Ken Doherty

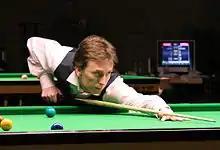
2011 Paul Hunter Classic

Doherty had an excellent start to the 2011–12 season as he qualified for the Australian Goldfields Open, where he reached his first ranking event semi-final since 2006. He beat Mark Selby 5–3 in the quarter-finals, sealing the match with a clearance which he described as the best of his career. Doherty also stated that he almost quit the game in 2009, following his downturn in form which saw him drop to world number 55. He failed to replicate his form in the semi-finals, however, as he was beaten 2–6 by Mark Williams. In the remainder of the season Doherty qualified for the German Masters and the Welsh Open, but was defeated in the first round by Williams and Mark Allen respectively, without picking up a frame. He also reached the final of the non-ranking Irish Classic, losing 2–5 to Fergal O'Brien.